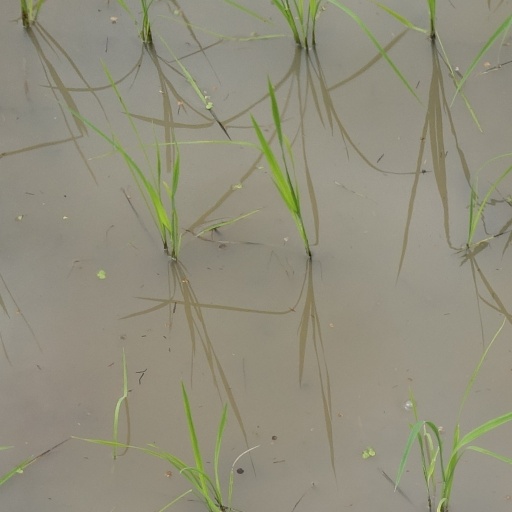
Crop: rice